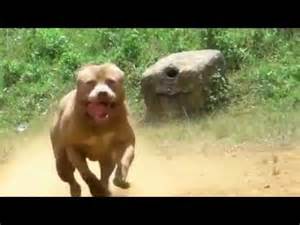
Label: dog